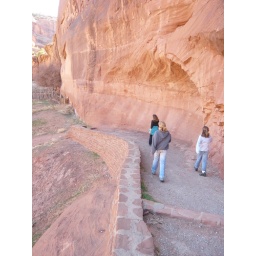
Just before the canyon floor in Canyon de Chelly.